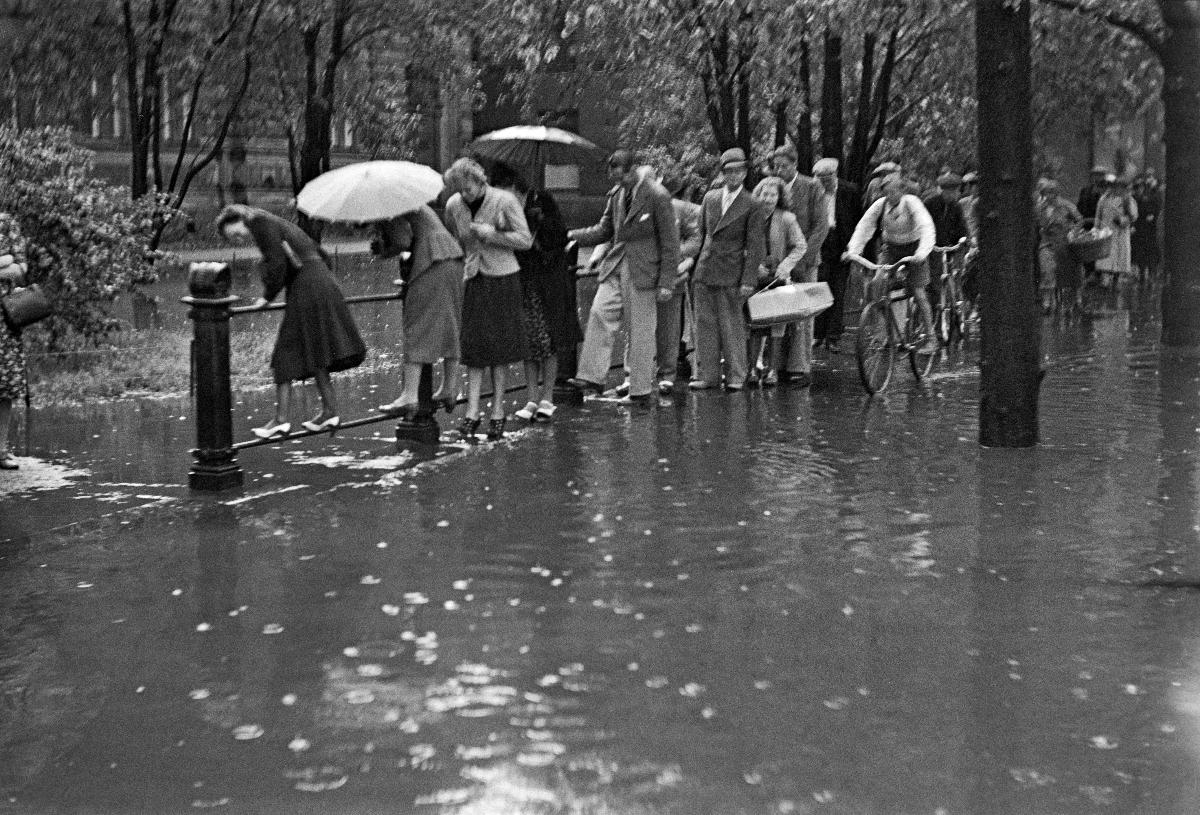
Rankkasateen jälkeinen tulva Helsingissä
Översvämning i Helsingfors efter ösregn; Flooding in Helsinki after heavy rain
sisällön kuvaus: Kadut tulvivat Helsingissä ukonilman jälkeen kesäkuussa 1940. sisällön kuvaus: Översvämningar på gatorna i Helsingfors efter åskväder i juni 1940. content description: Floodings after a thunderstorm on the streets of Helsinki in June 1940.
Kuvaaja: Sundström, Hugo, kuvaaja
Vuosi: 1940
Paikka: Suomi, Uusimaa, Helsinki
Aiheet: HBL; sade; tulvat (luonnononnettomuudet); kaupungit (alueet); puistot; ihmiset; ukonilma; rain; floods; parks; weather; thunder storms; heavy rain; floodings; cities; people; regn; översvämningar; parker; människor (släkte); väder; åskväder; åska; städer; människor